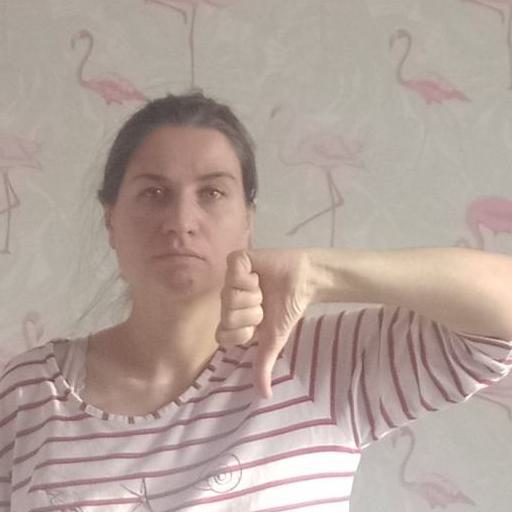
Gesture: dislike